Plug-in electric vehicles in the United Kingdom

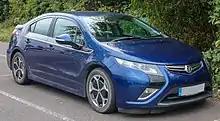
The Vauxhall Ampera plug-in hybrid is eligible for the Plug-in Car Grant scheme.

The government announced in April 2014 that funding for the full grant of up to would remain in place until either 50,000 grants have been issued or 2017, whichever came first. Nevertheless, as forecasts estimated that the scheme would reached its 50,000 limit around November 2015, the government announced in August 2015 that the grant would continue until at least February 2016 for all plug-in cars with emissions of 75 g/km of under. The government also announced that a minimum of (~) had been made available to continue the Plug-in Car Grant.